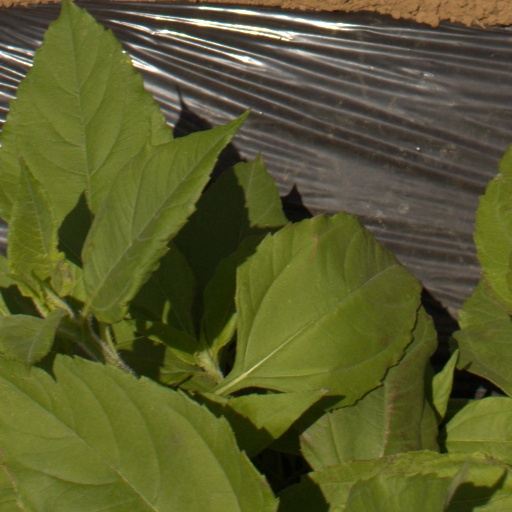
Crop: Jerusalem artichoke